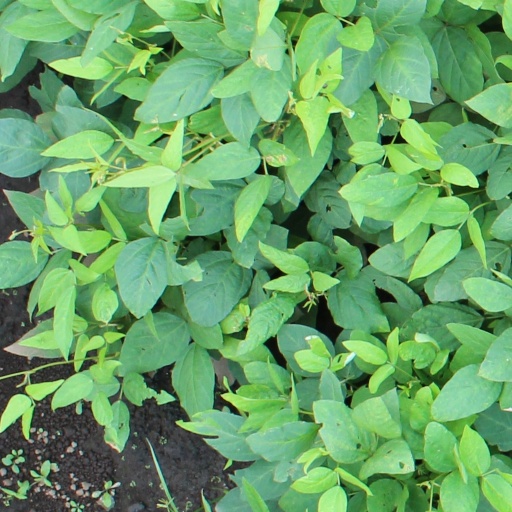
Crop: soybean